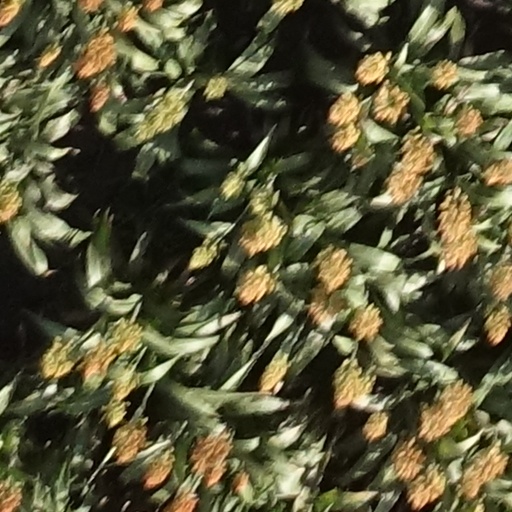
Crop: sorghum